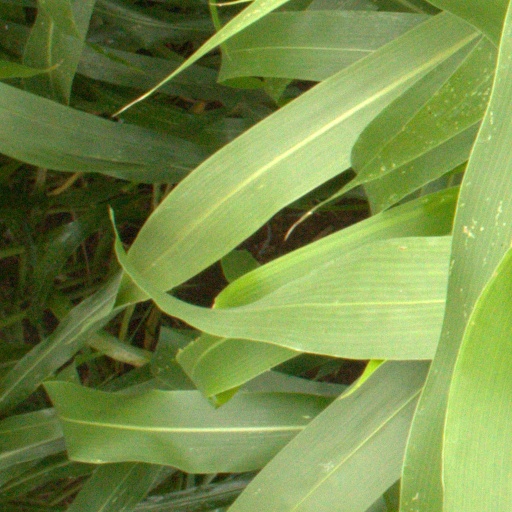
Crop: sorghum